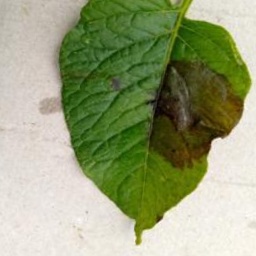
Etiqueta: Late Blight